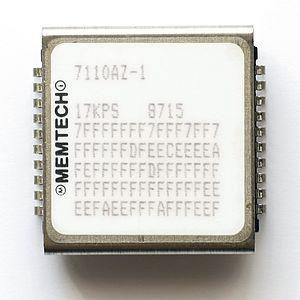
Les mémoires à bulles sont un type déjà ancien de mémoire permanente qui utilise une bande magnétique sur laquelle sont magnétisées de petites zones, dites bulles ou sites, chacune enregistrant un seul bit de donnée. Ces bulles sont magnétisées le long de pistes parallèles ; sous l'action d'un champ magnétique extérieur, elles se translatent le long de la piste. On peut les décoder comme un registre à décalage, en provoquant leur translation séquentielle jusqu'en bout de piste, où une tête de lecture standard permet de relever leur état ; elles sont ensuite régénérées à l'autre extrémité de la piste pour conserver l'information et permettre le fonctionnement cyclique du processus de lecture. Du point de vue de l’utilisation, les mémoires à bulles sont identiques aux mémoire à ligne de délai.